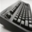
Label: keyboard